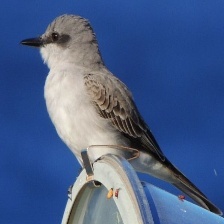
Species: GRAY KINGBIRD
Scientific name: TYRANNUS DOMINICENSIS